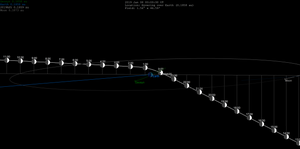
2019 AS₅ est un astéroïde géocroiseur de type Apollon qui est passé près de la Terre le 8 janvier 2019. Il est passé à moins de 0,04 distance lunaire, soit 15 000 kilomètres, du centre de la Terre, ou autrement dit à 8 600 km de la surface. Il a été découvert par le Mount Lemmon Survey 9 heures après l'approche la plus proche. Son diamètre est estimé à environ 1-2 mètres.